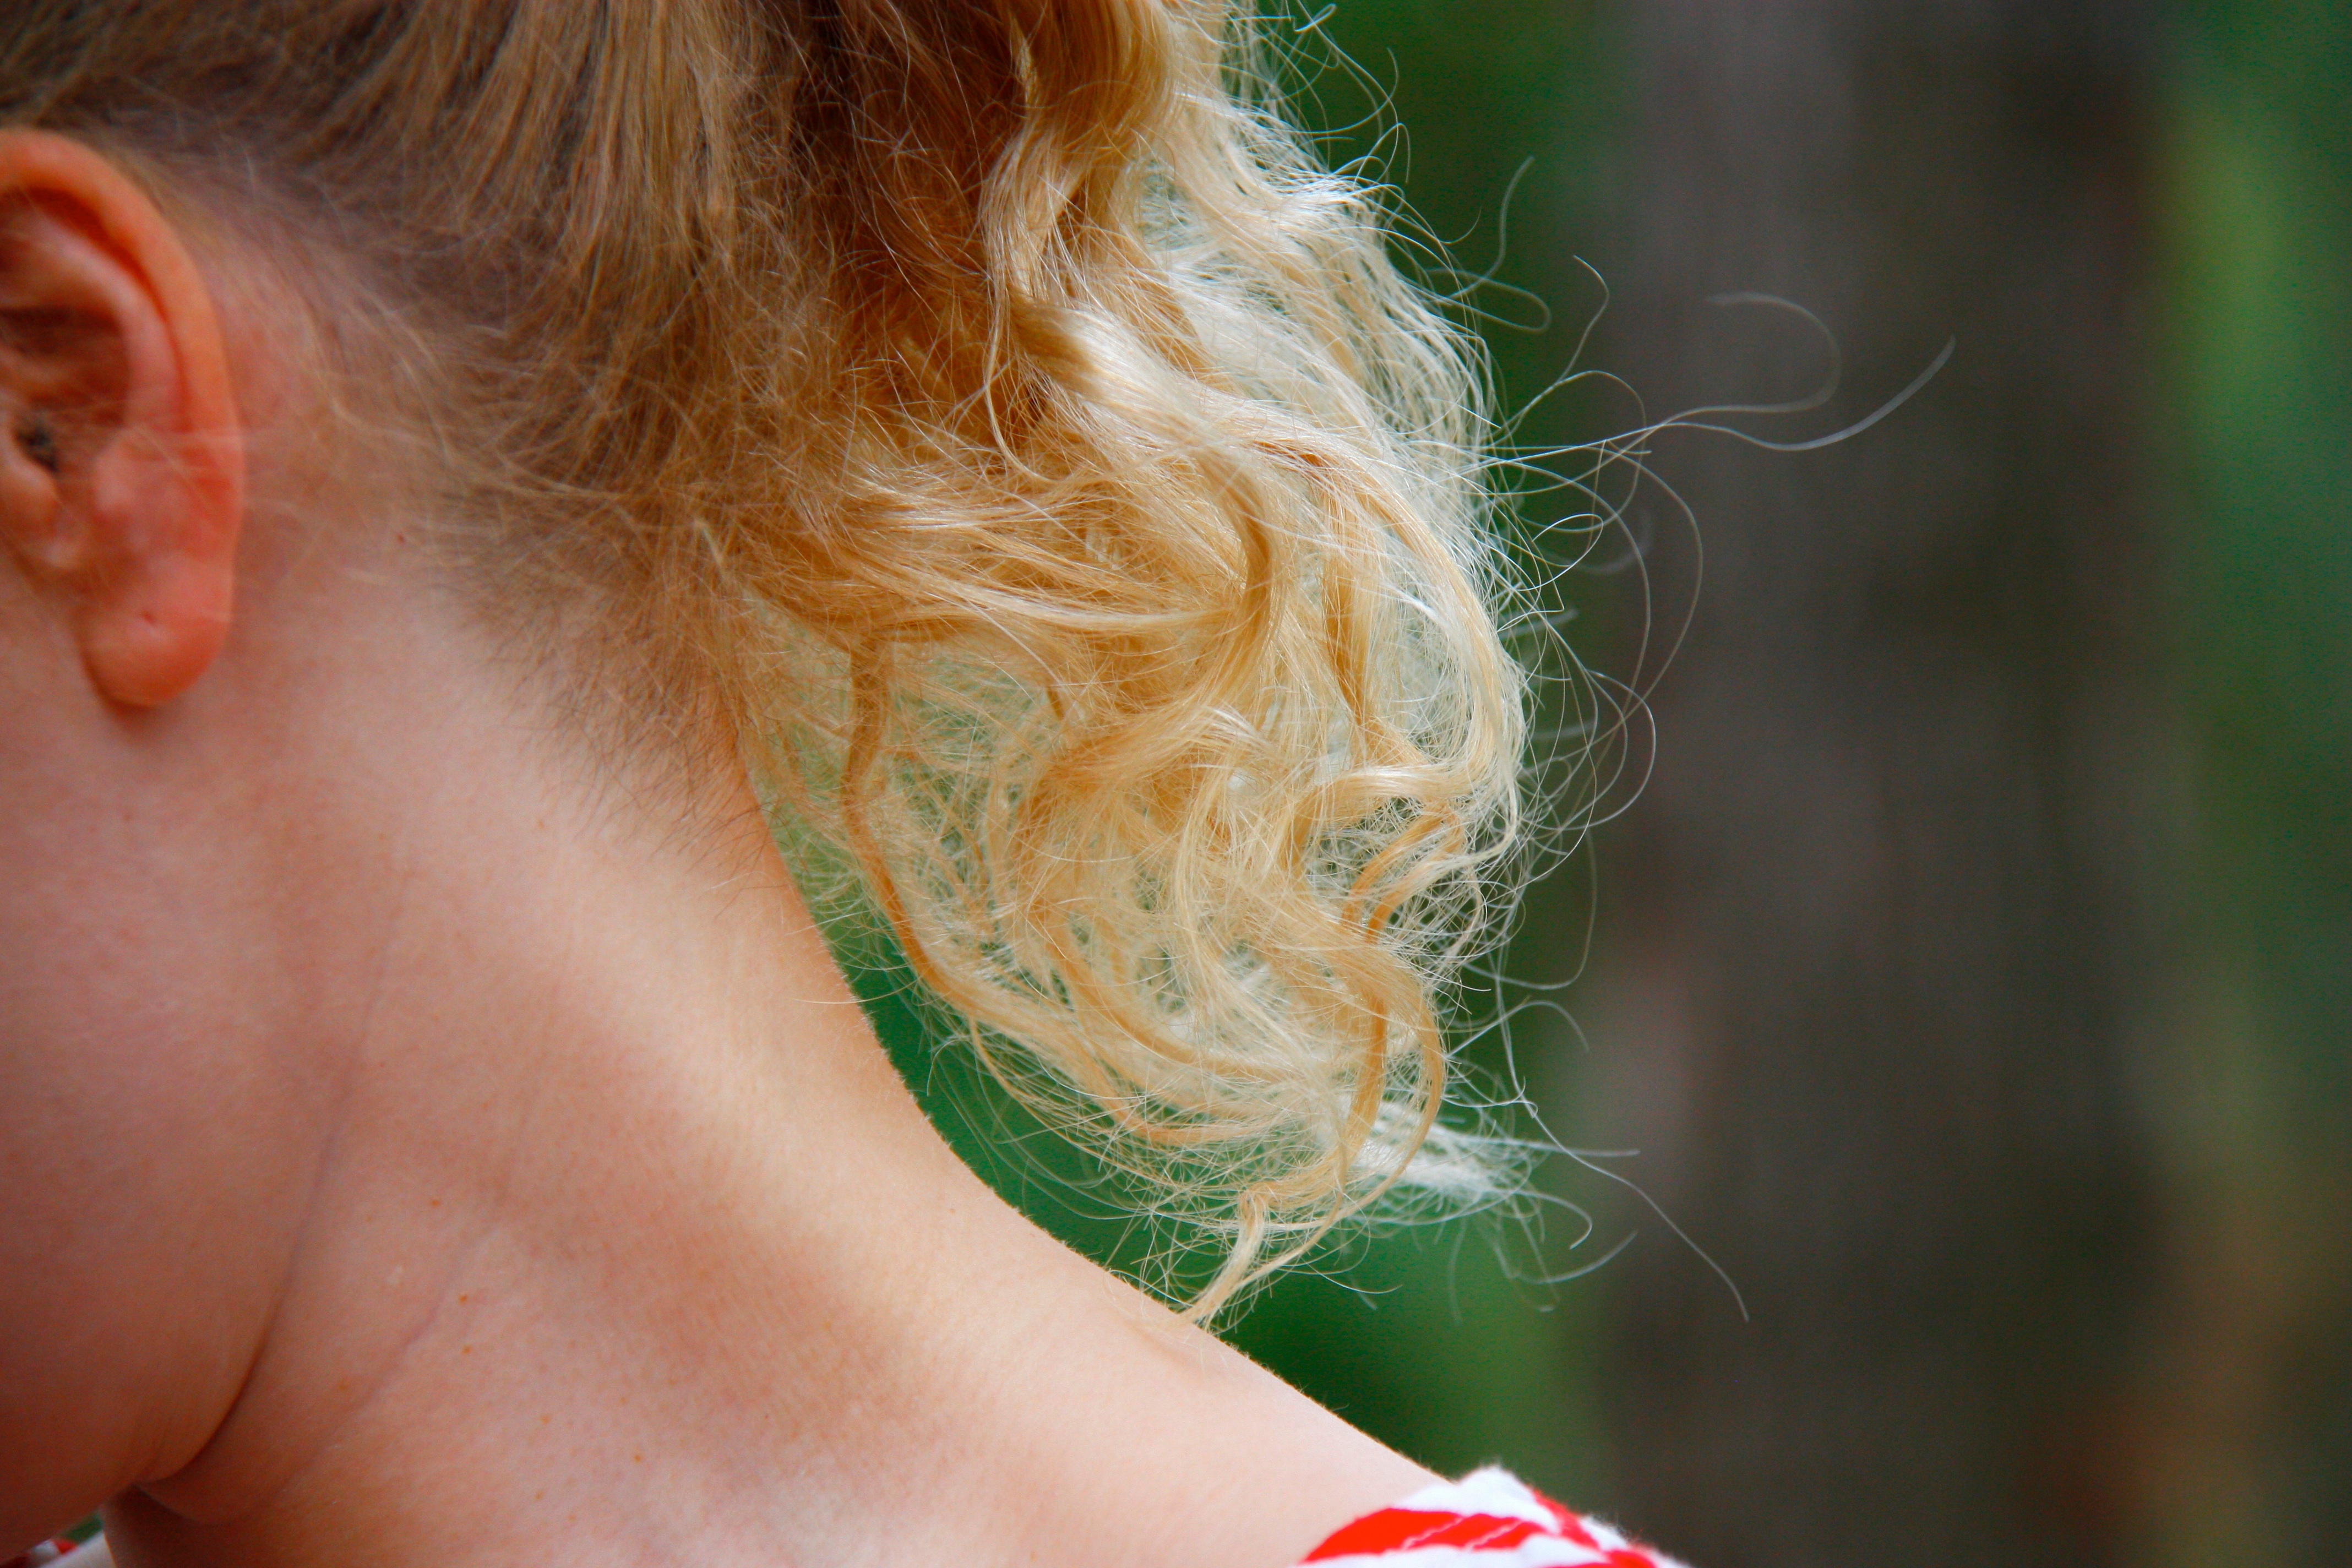
hand, grass, person, girl, woman, hair, photography, sunlight, flower, portrait, green, red, color, ear, facial expression, hairstyle, close up, human body, face, nose, eye, head, skin, beauty, blond, organ, emotion, macro photography, sense, portrait photography